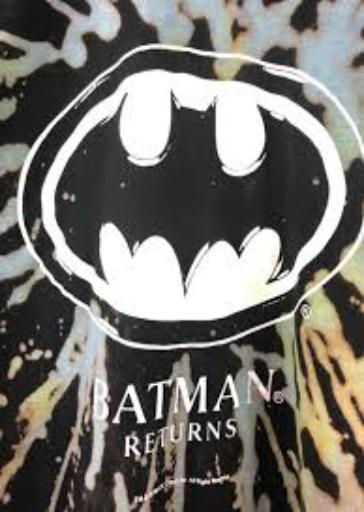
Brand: batman returns
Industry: Leisure